Enema of the State

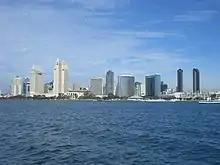
"Enema of the State" was partially recorded in the band's hometown of San Diego, seen here in 2005.

MCA gave the band its first professional recording budget, and Blink-182 began work on "Enema of the State" in October 1998. The trio had not been in a studio in two years and were anxious to record new material. Blink-182 returned to DML Studios to write new songs, where the band had previously spent time writing songs for their second record, "Dude Ranch". The studio, tucked away in a retail plaza in Escondido, had no air conditioning. The three spent much more time in the studio than on previous records, allowing them to try many different things. Barker would drive down each day from Riverside to take part in the writing process. Very satisfied with the results, the band completed writing in two weeks. Though Barker helped write the songs on "Enema of the State", only Hoppus and DeLonge received songwriting credits, as Barker was technically a hired musician, not official band member. Don Lithgow, owner and operator of DML Studios, said in 2001 that the trio's celebrity had increased considerably since the last time: "[It] was different than their other sessions — girls hanging around outside, calling their friends on cell phones. All the kids wanted autographs. ... They'd unlock the doors and let kids into the studio, which most bands would never do." Due to the success of "Dude Ranch", the MCA label and band management had high expectations.